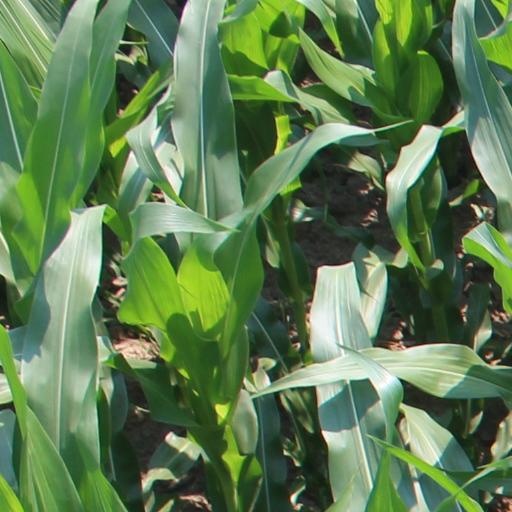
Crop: maize; corn